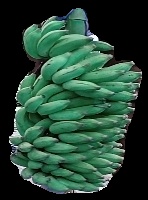
Variety: elakki-bale
Grade: grade1